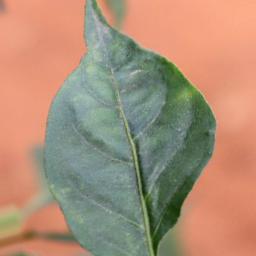
Label: healthy